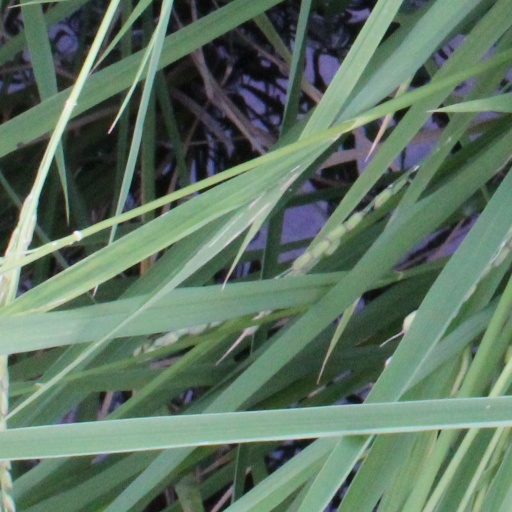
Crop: rice